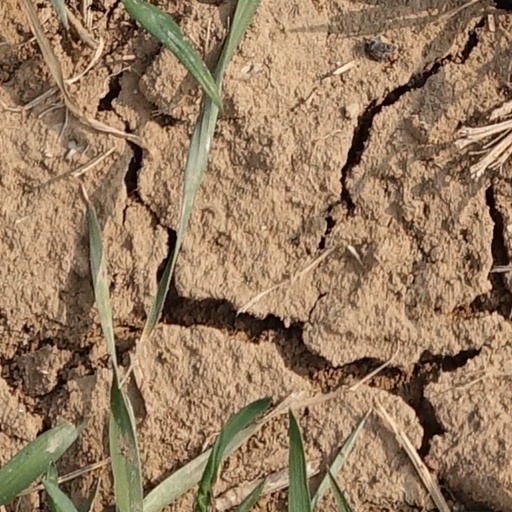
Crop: wheat